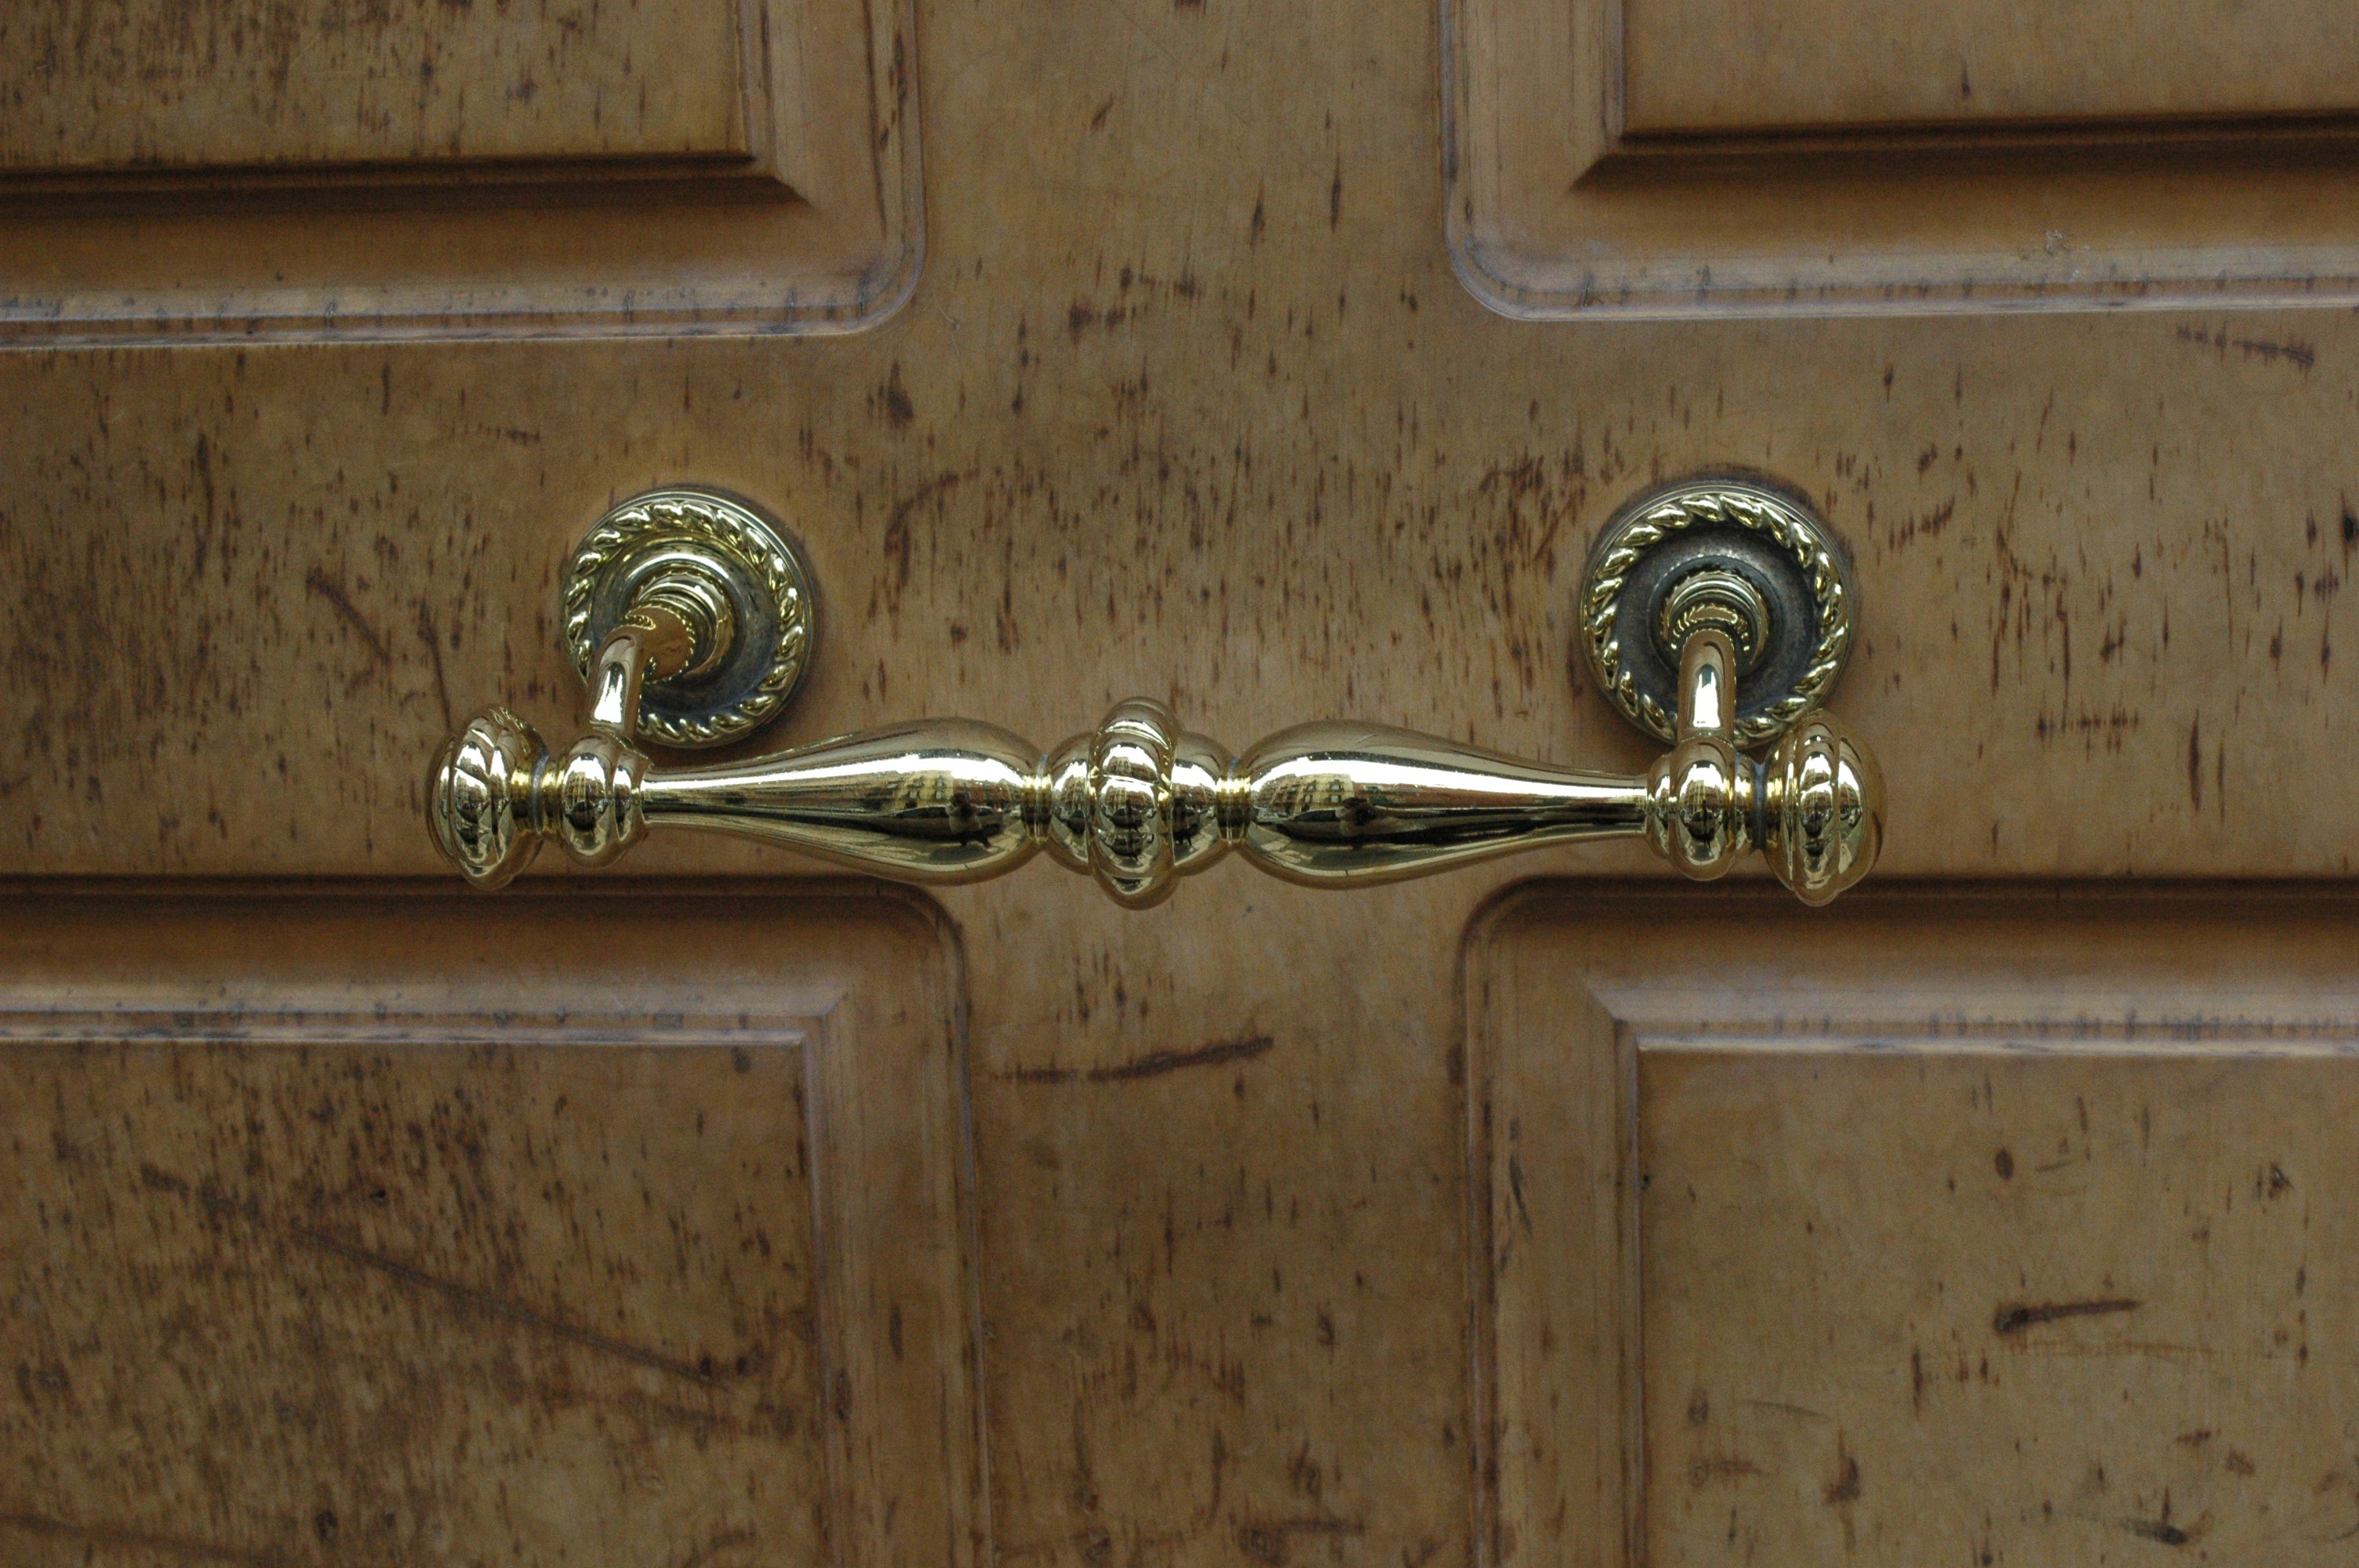
wood, antique, building, metal, door, handle, gold, brass, input